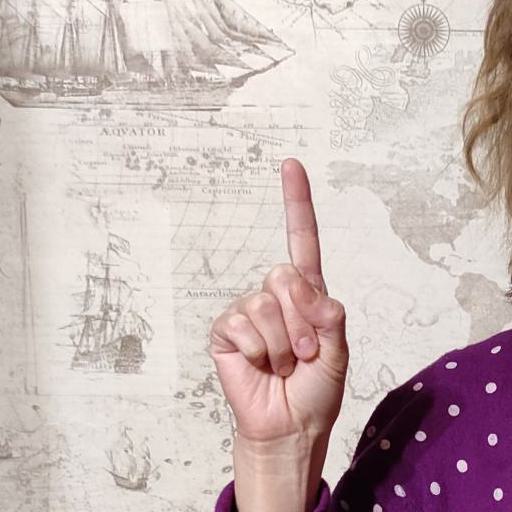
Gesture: one